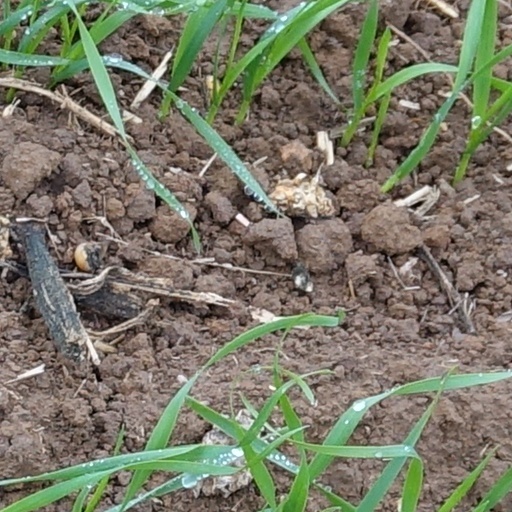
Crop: wheat